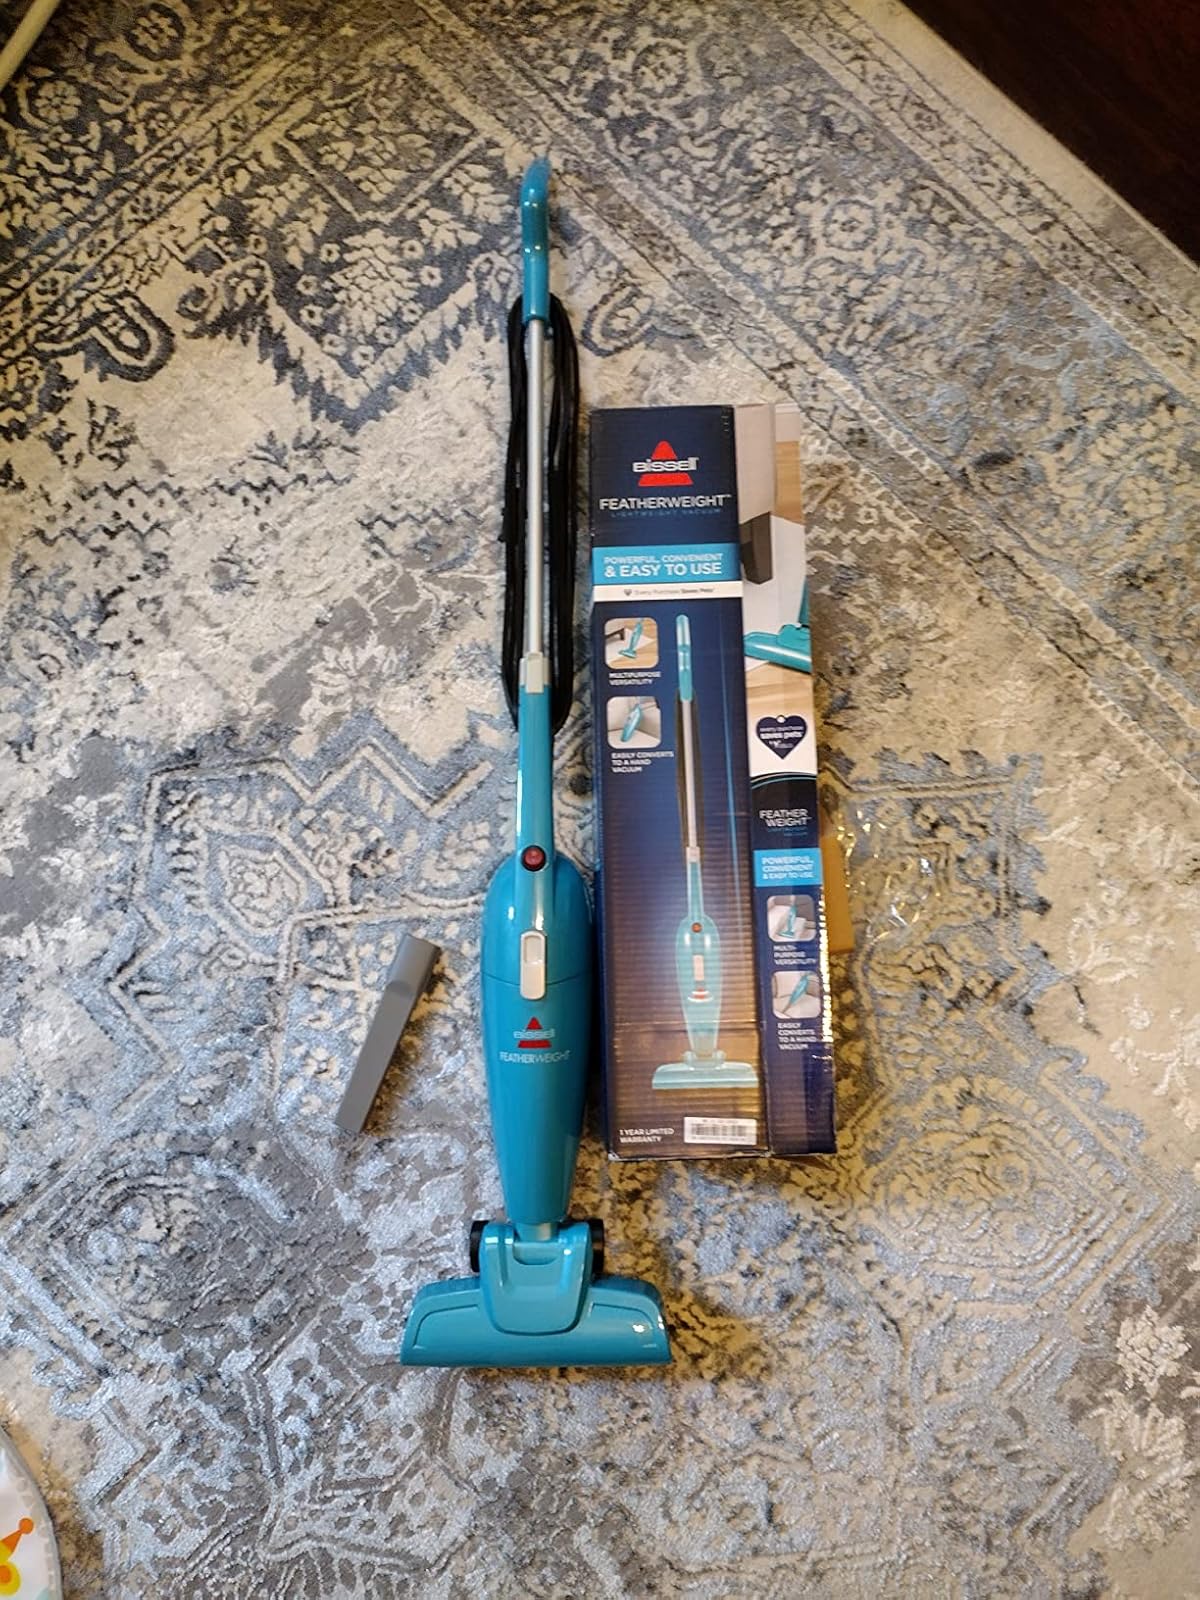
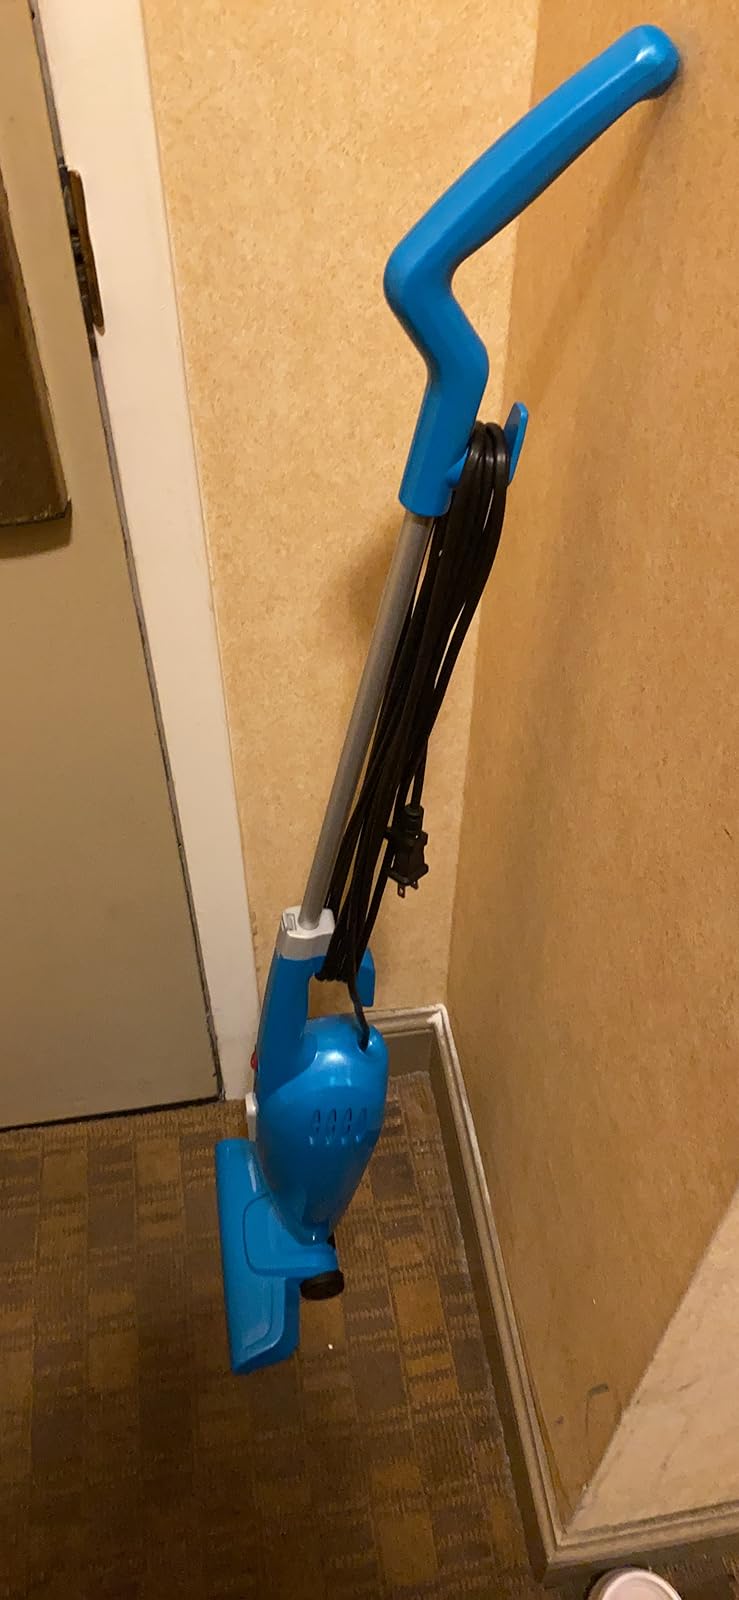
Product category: items_vacuum
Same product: yes